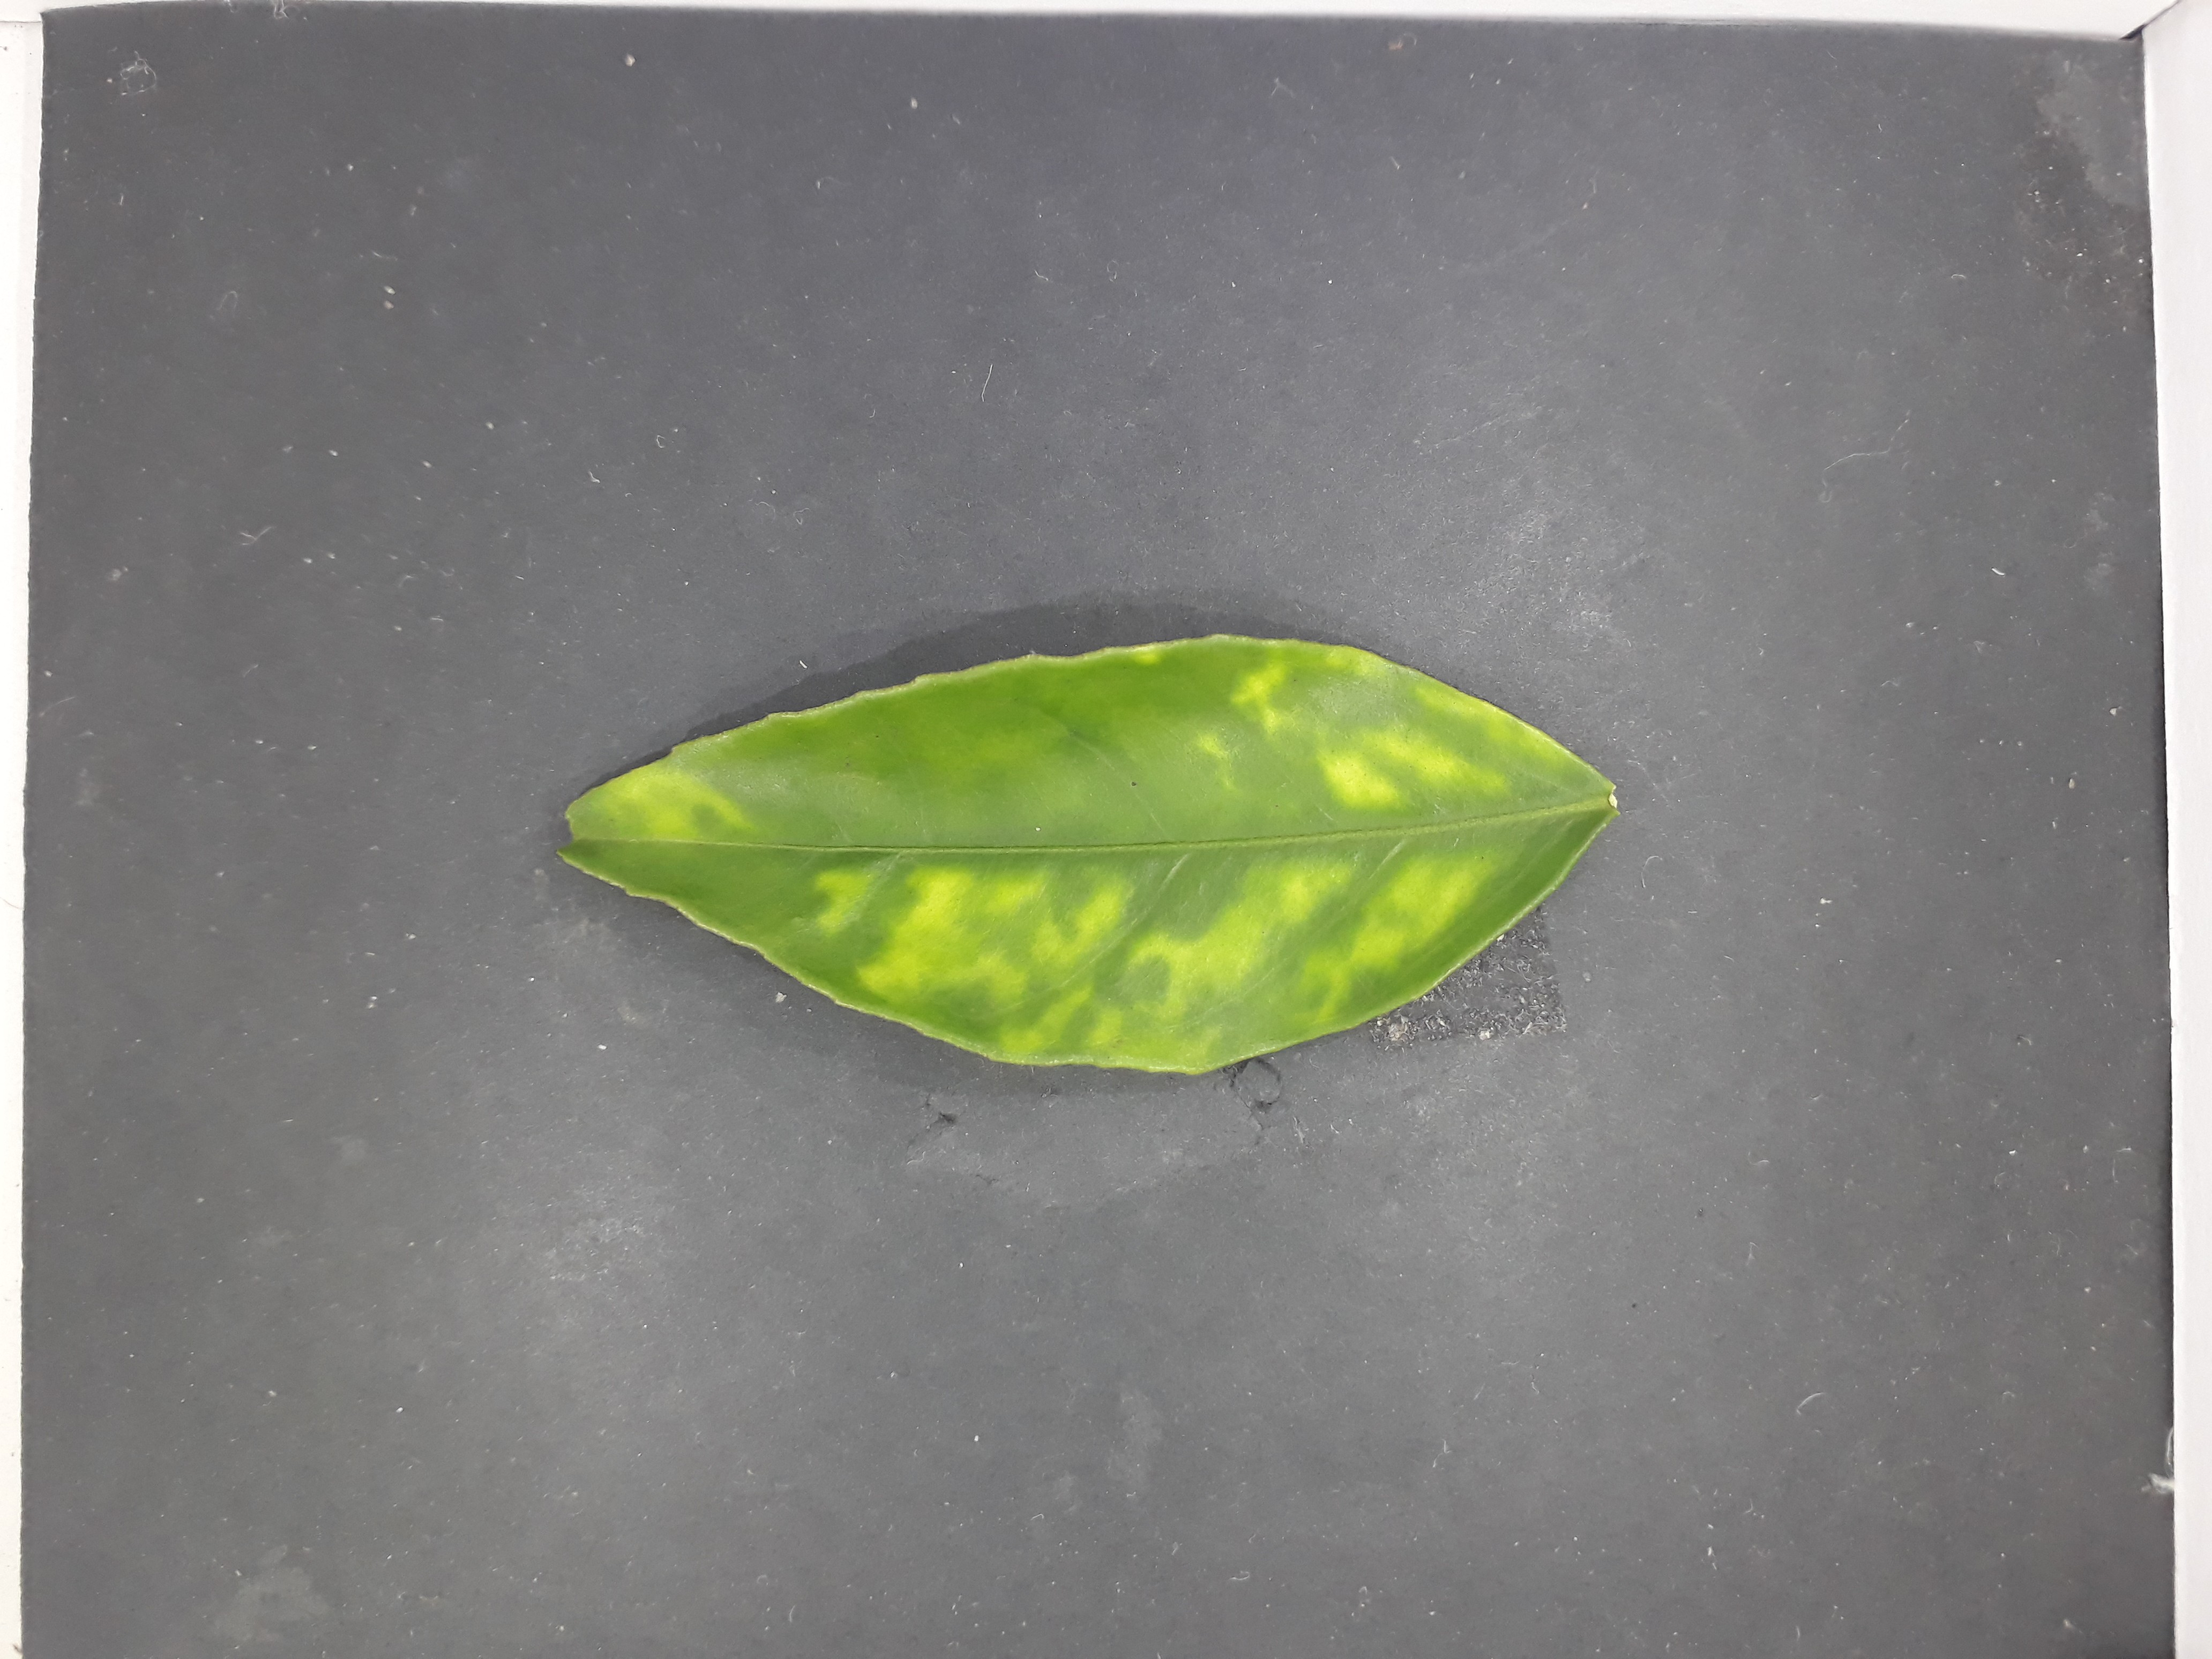
Label: Huanglongbing (HLB)